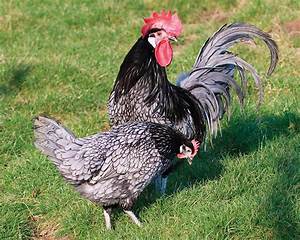
Label: chicken